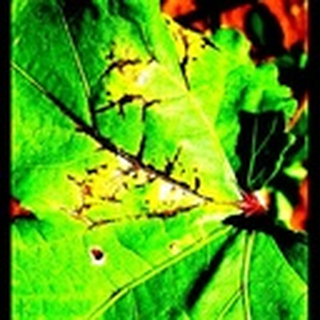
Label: cotton_bacterial_blight